Question: Please indicate a possible affordance area of the bottle that can be used for opening
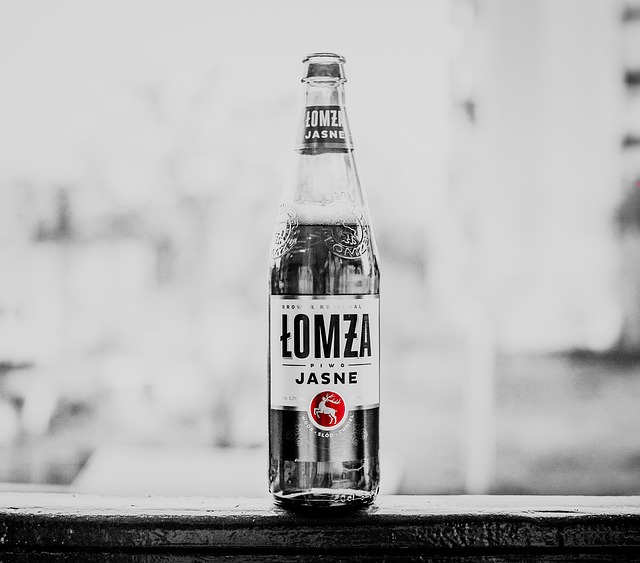
Answer: [286.52, 49.5, 359.307, 152.096]